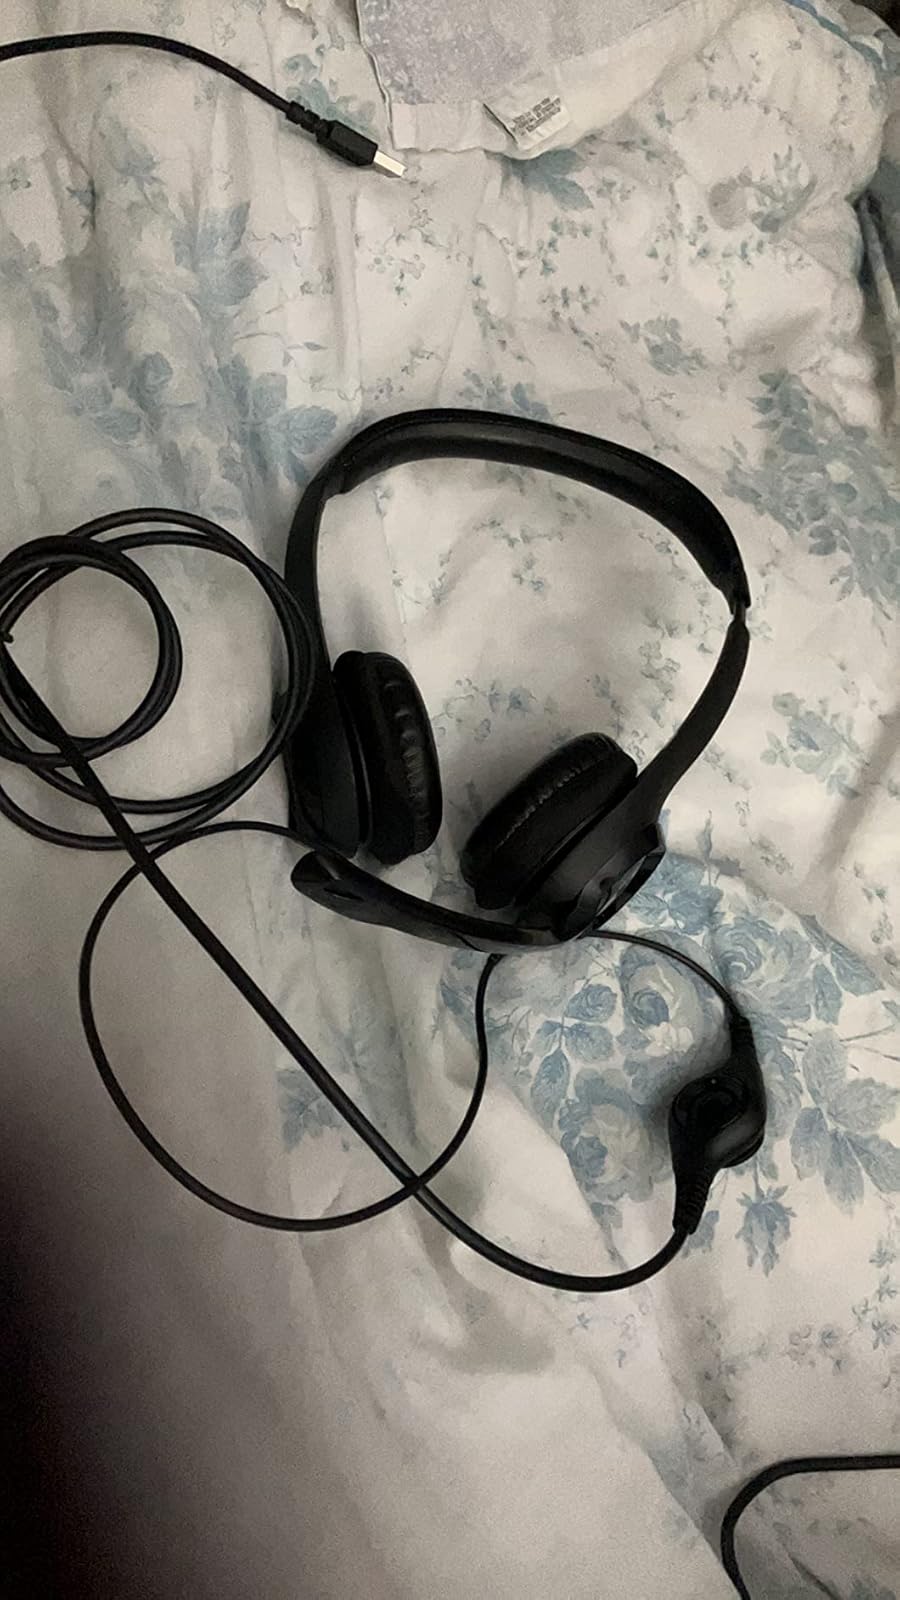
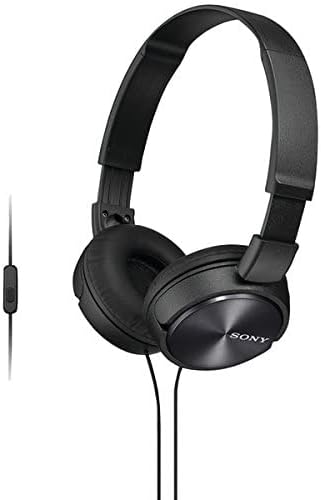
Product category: headphones
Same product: no